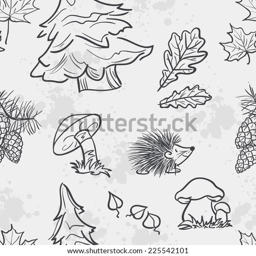
seamless texture with the image of funny little animals , trees , fungi and leaves